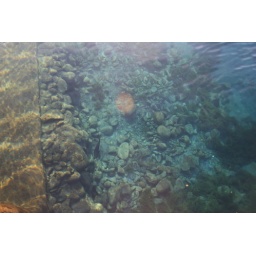
Crystal clear spring water in the desert.